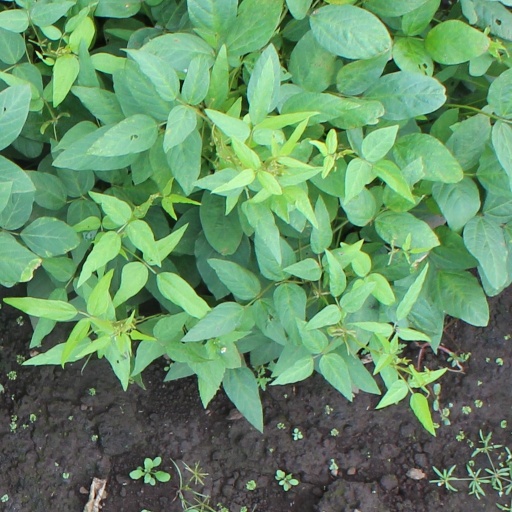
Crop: soybean